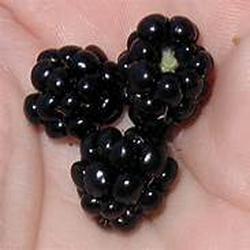
Label: Blackberry